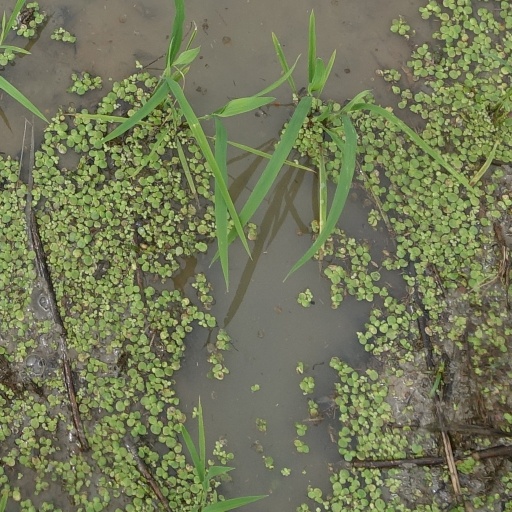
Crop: rice